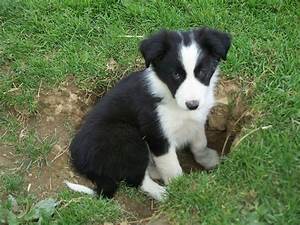
Label: dog